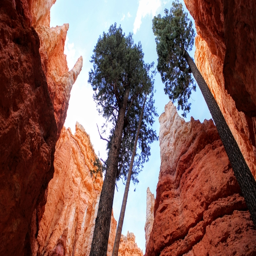
biological species growing among the canyons